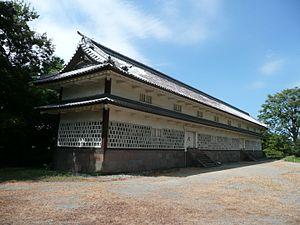
Entrepôt Sanjikken Nagaya du château de Kanazawa
Le château de Kanazawa est un grand château japonais situé à Kanazawa, préfecture d'Ishikawa au Japon. Il est adjacent au célèbre jardin Kenroku-en qui était autrefois le jardin privé extérieur du château.